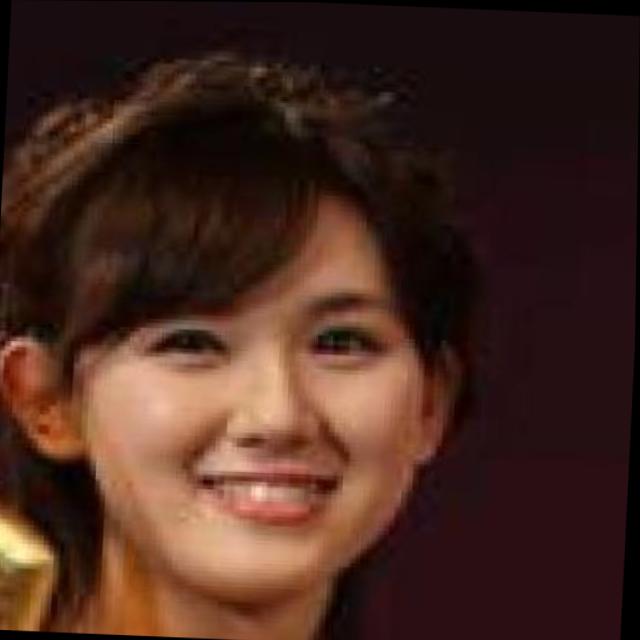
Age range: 13-20